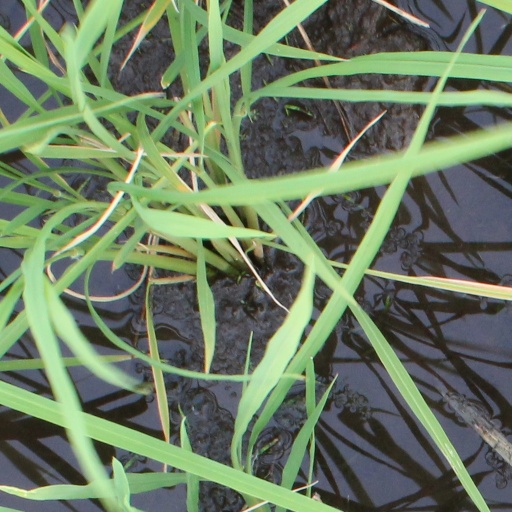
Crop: rice